Caldwell Tavern

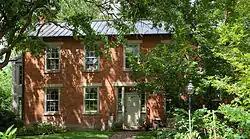
The tavern in August, 2014

Caldwell Tavern is a historic building in Claysville, Pennsylvania. It is designated as a historic residential landmark/farmstead by the Washington County History & Landmarks Foundation.